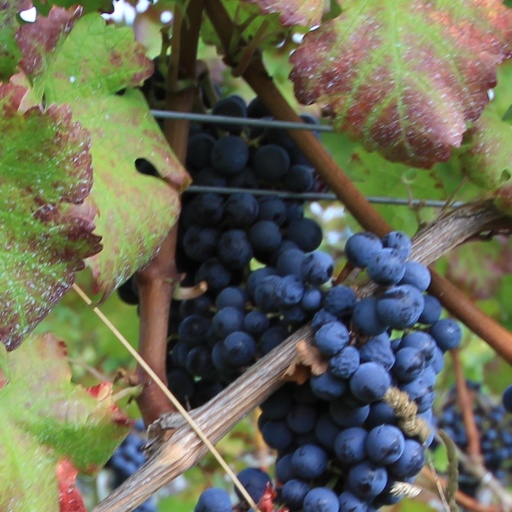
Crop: grape